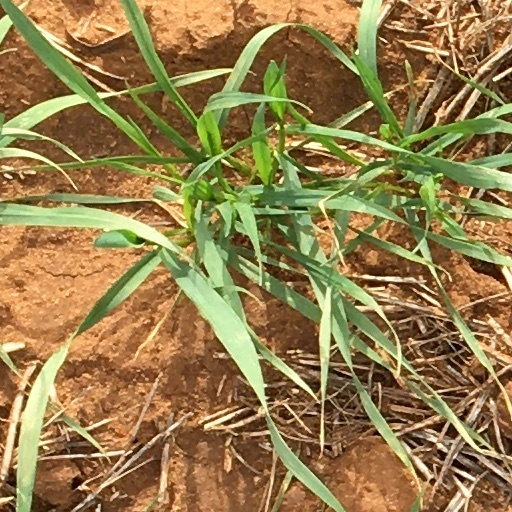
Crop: wheat